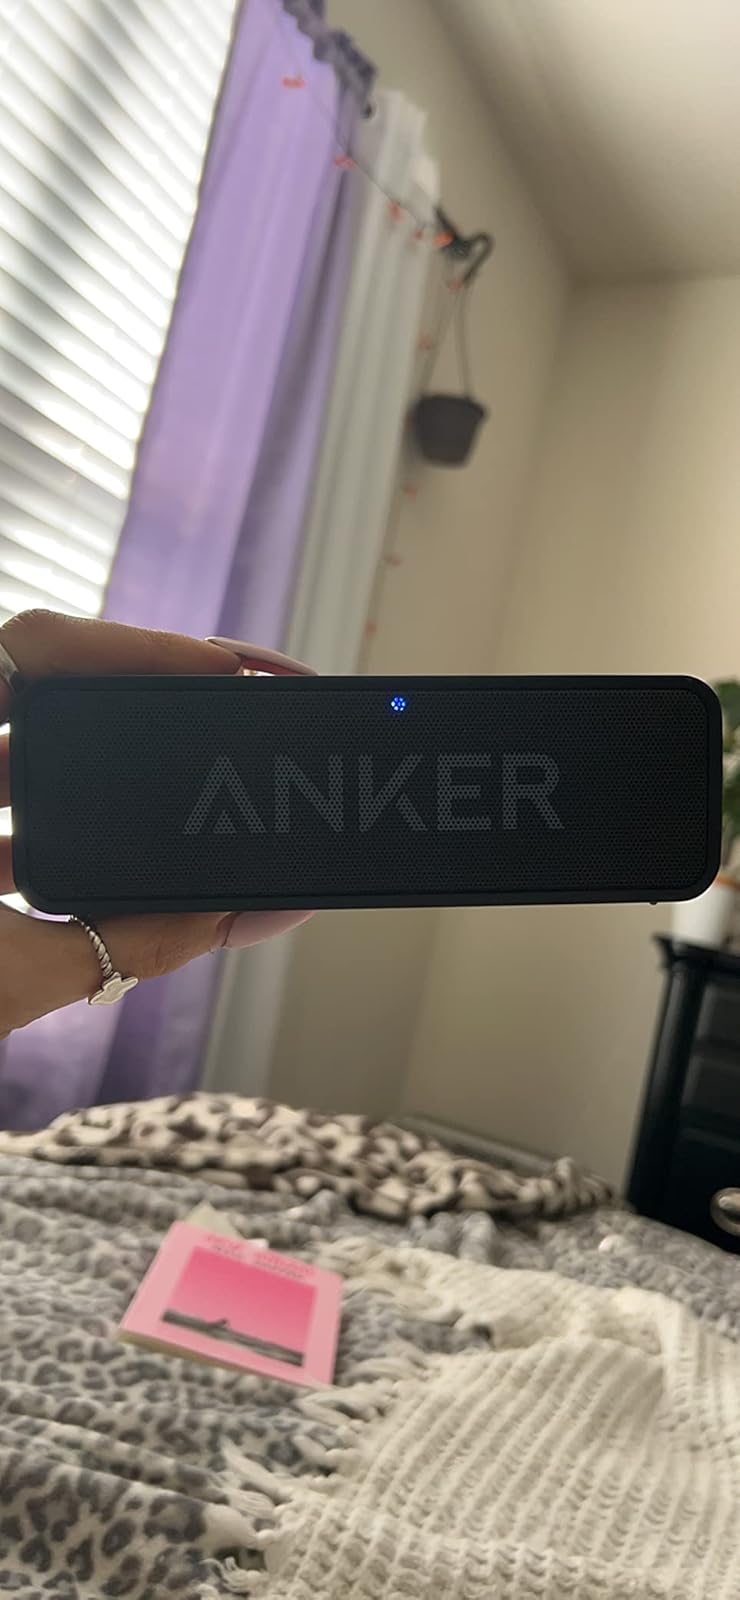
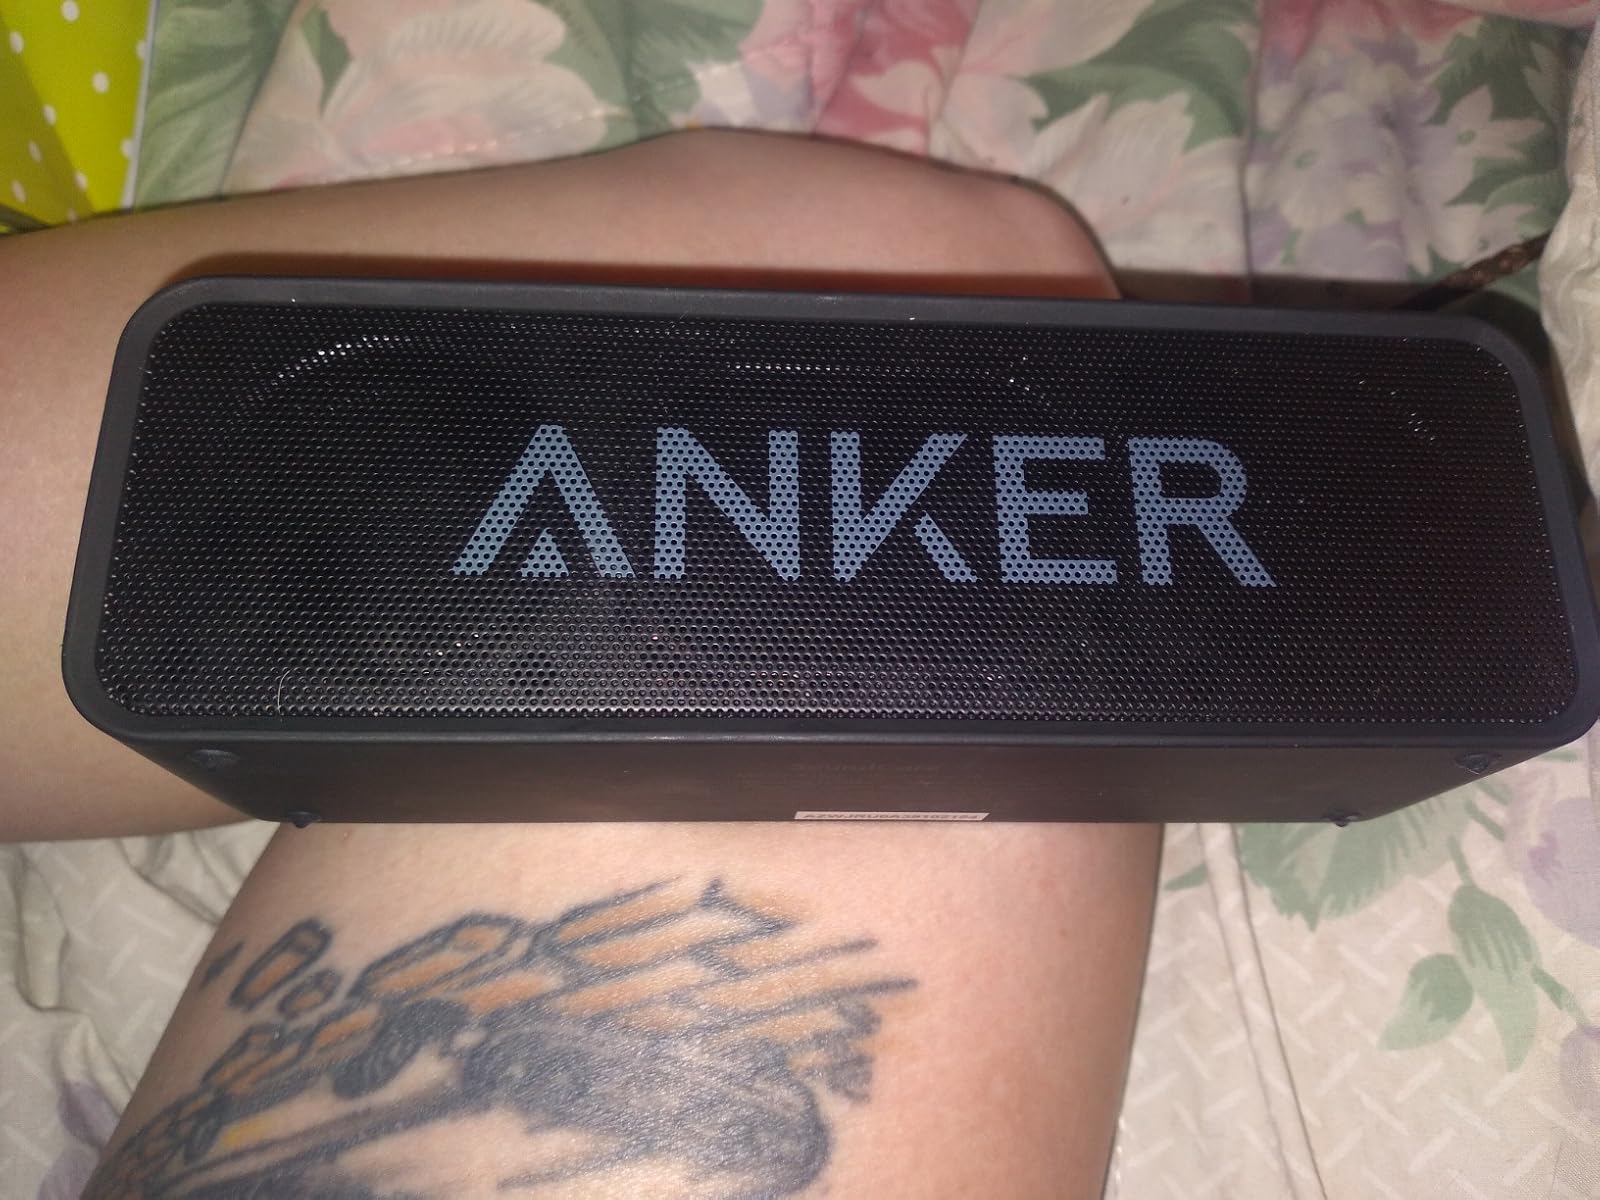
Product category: speaker
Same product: yes